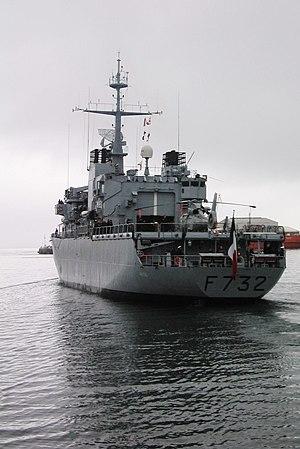
Le Nivôse est une frégate française de la classe Floréal. Elle est basée au port de la Pointe des Galets, sur l'île de La Réunion, département d'outre-mer dans l'océan Indien.